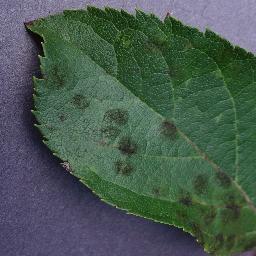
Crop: apple
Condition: scab